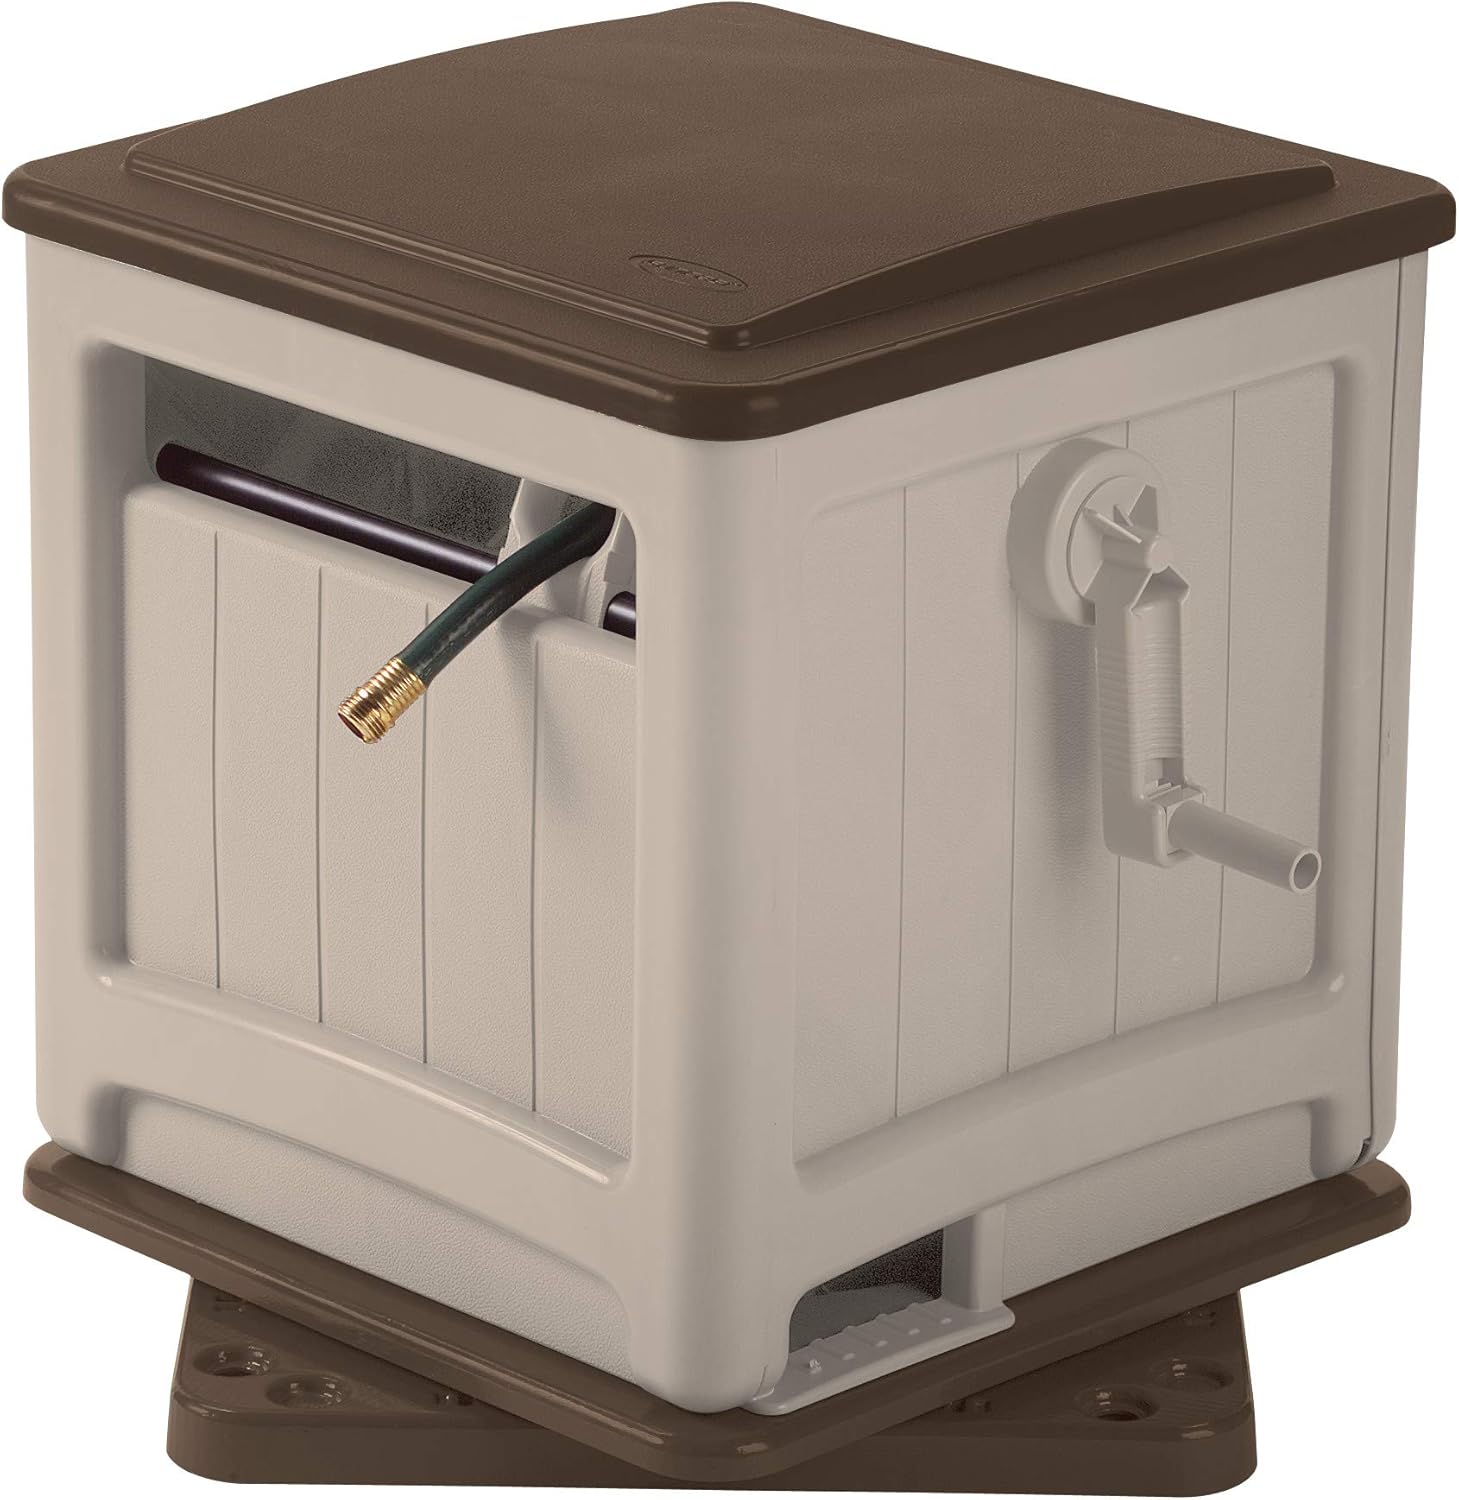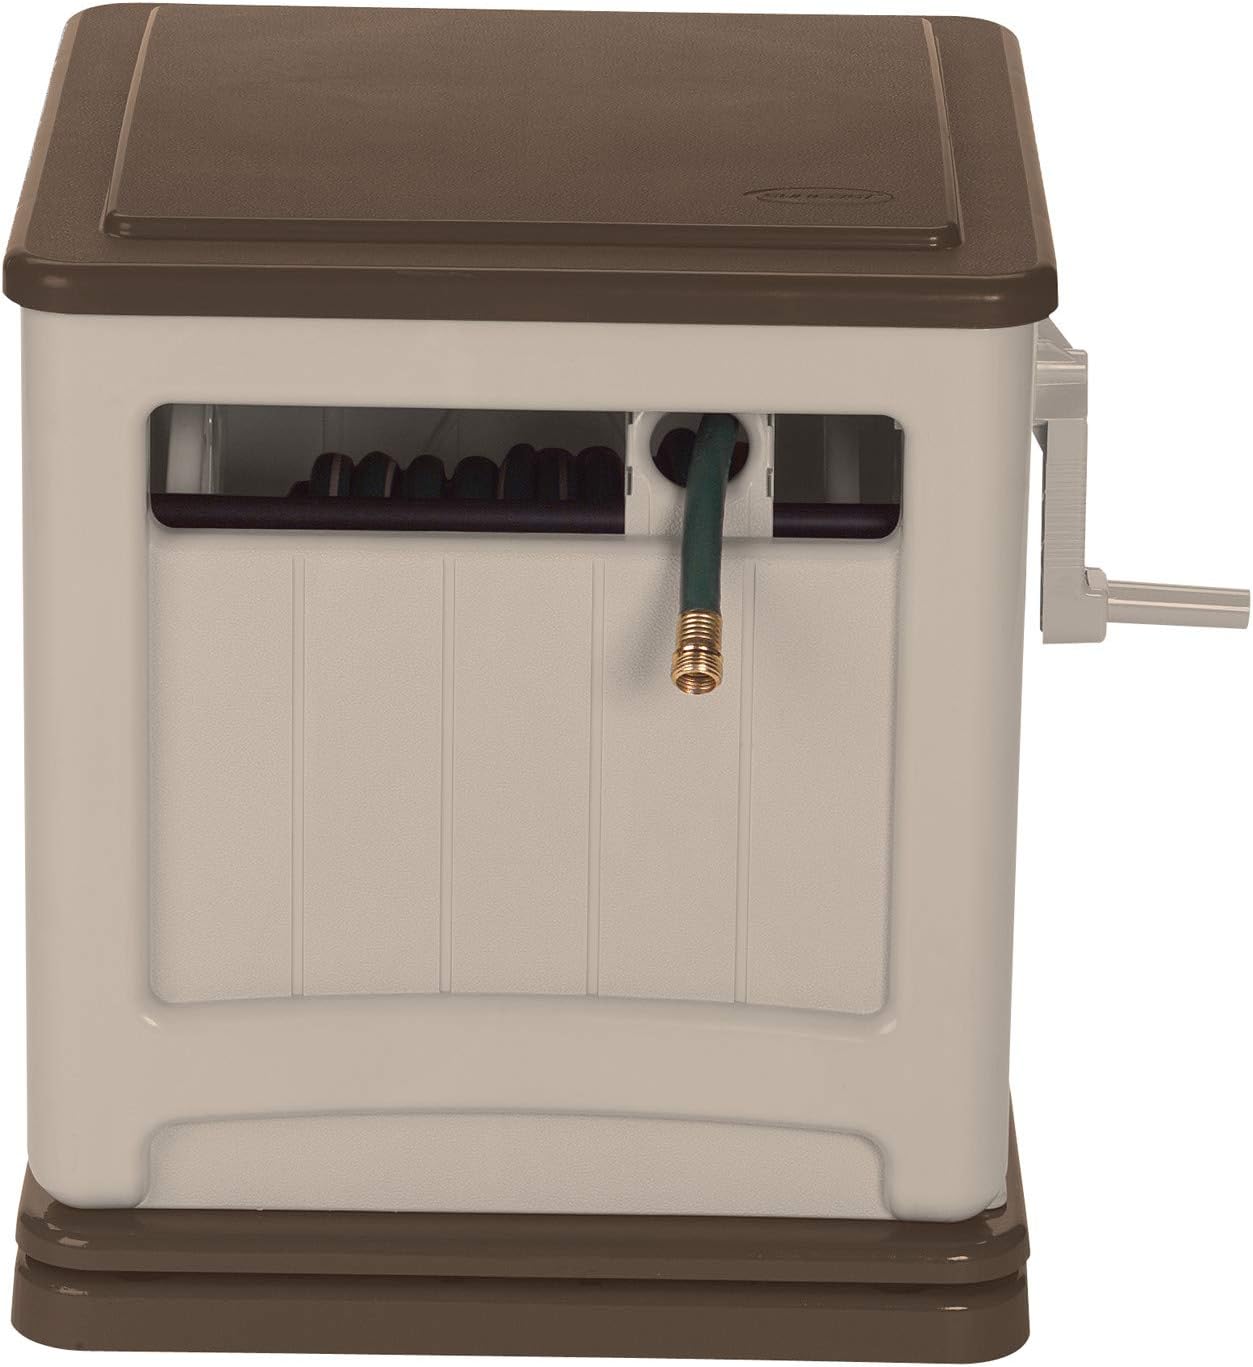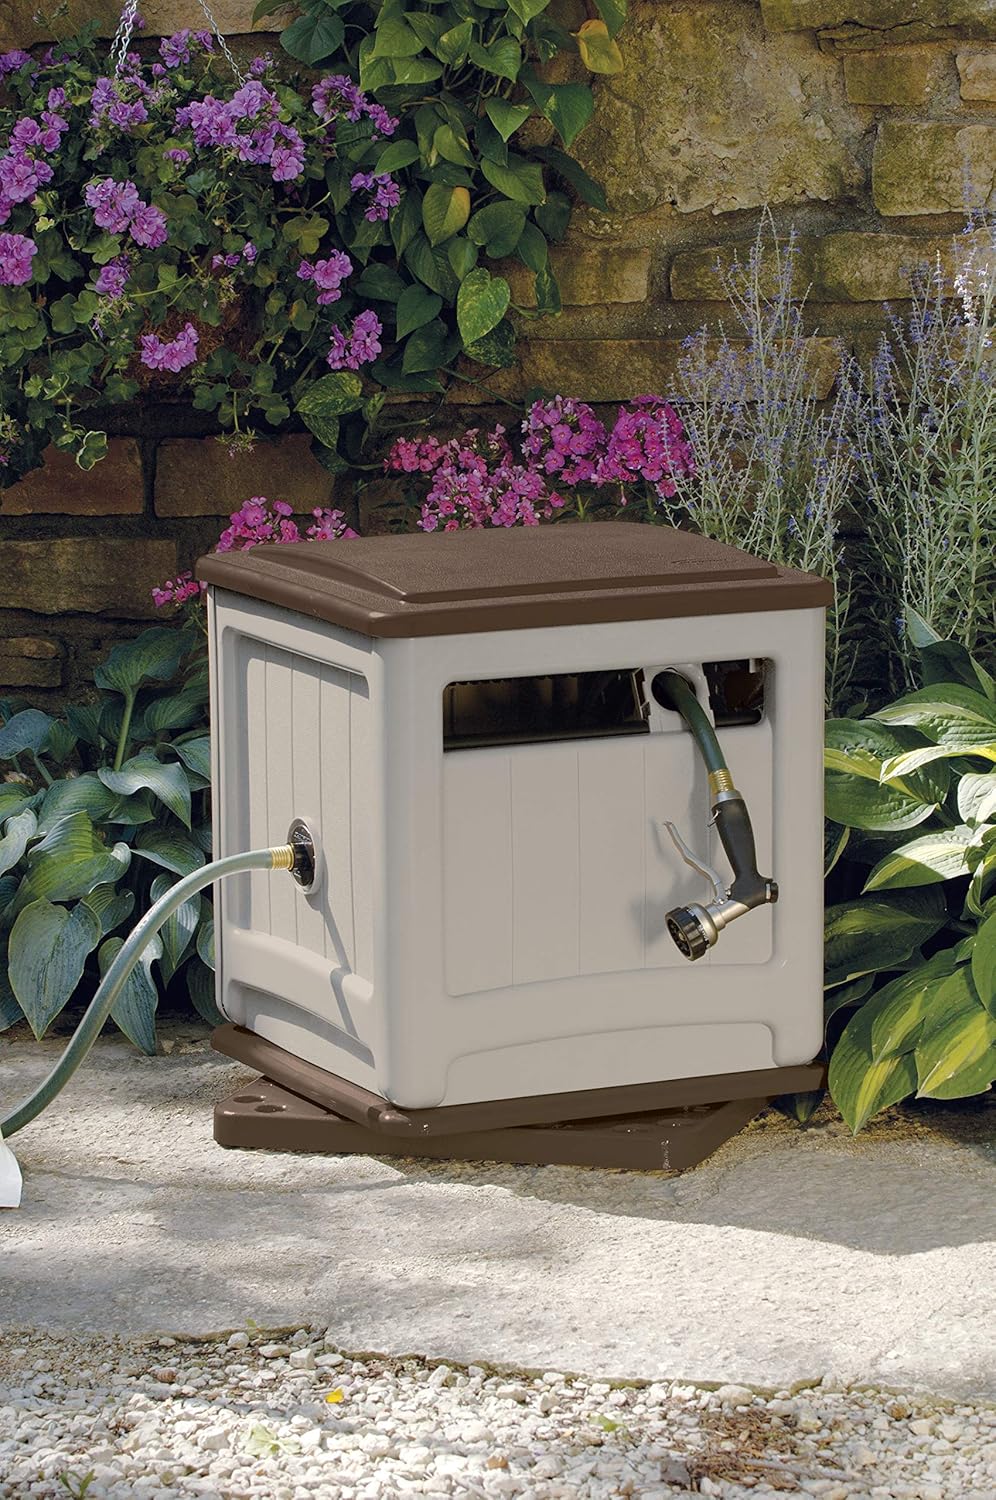
Suncast 225 ft. Swivel Hideaway Hose Reel with Hose Guide and Crank Handle, Mocha/Taupe
Category: Amazon Home
This Suncast Hose Reel has 225 ft. of hose capacity, taking the hassle out of watering spaces up to 1/4 acre. The base swivels a full 360 degrees for reeling at any angle and multidirectional winding. Ground stakes are included for optimal stability. Rather than another construction project, this unit comes fully assembled, so you get a handy device right out of the box. Suncast's innovative Slide-Trak hose guide tracks the hose neatly onto the reel, so there are no tangle-ups to wrestle out. The sturdy resin construction keeps the unit from cracking, and the strong, reinforced system ensures a watertight connection between hose-reel and hose. Suncast takes pride in helping customers enhance their indoor and outdoor spaces with quality products that are stylishly designed. You take pride in creating a beautiful environment. We take pride in keeping it that way.
Features: HIDEAWAY HOSE REEL: Conceal your garden hose in a stylish resin storage box | HOSE GUIDE: Slide-Trak Hose Guide makes winding and unwinding easy and kink-free with the help of the crank handle | TIGHT SEAL: Strong, reinforced system ensures water-tight connection between reel and hose | SWIVEL BASE: 360 degree swiveling base provides multidirectional reeling, making easy work of watering your whole yard | IDEAL SIZE: Hose reel measures 24" x 27" x 23.5" and holds up to 225' of hose, perfect for your outdoor space